Saltash railway station

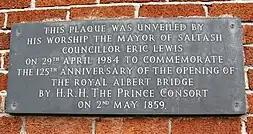
A plaque on the westbound platform commemorates the 125th anniversary opening of the Royal Albert Bridge on 2 May 1859

The station opened with the Cornwall Railway on 4 May 1859. It was described at the time as being "at the head of that town. It consists of an arrival and departure station, both being stone buildings, and possessing all requisite offices for the accommodation of the traffic. New and convenient approaches are likely to be made to that station by the corporation and the owners of adjoining property, which will prove a great public benefit." A goods shed was opened early in 1863 and the station was rebuilt in 1880–1881.